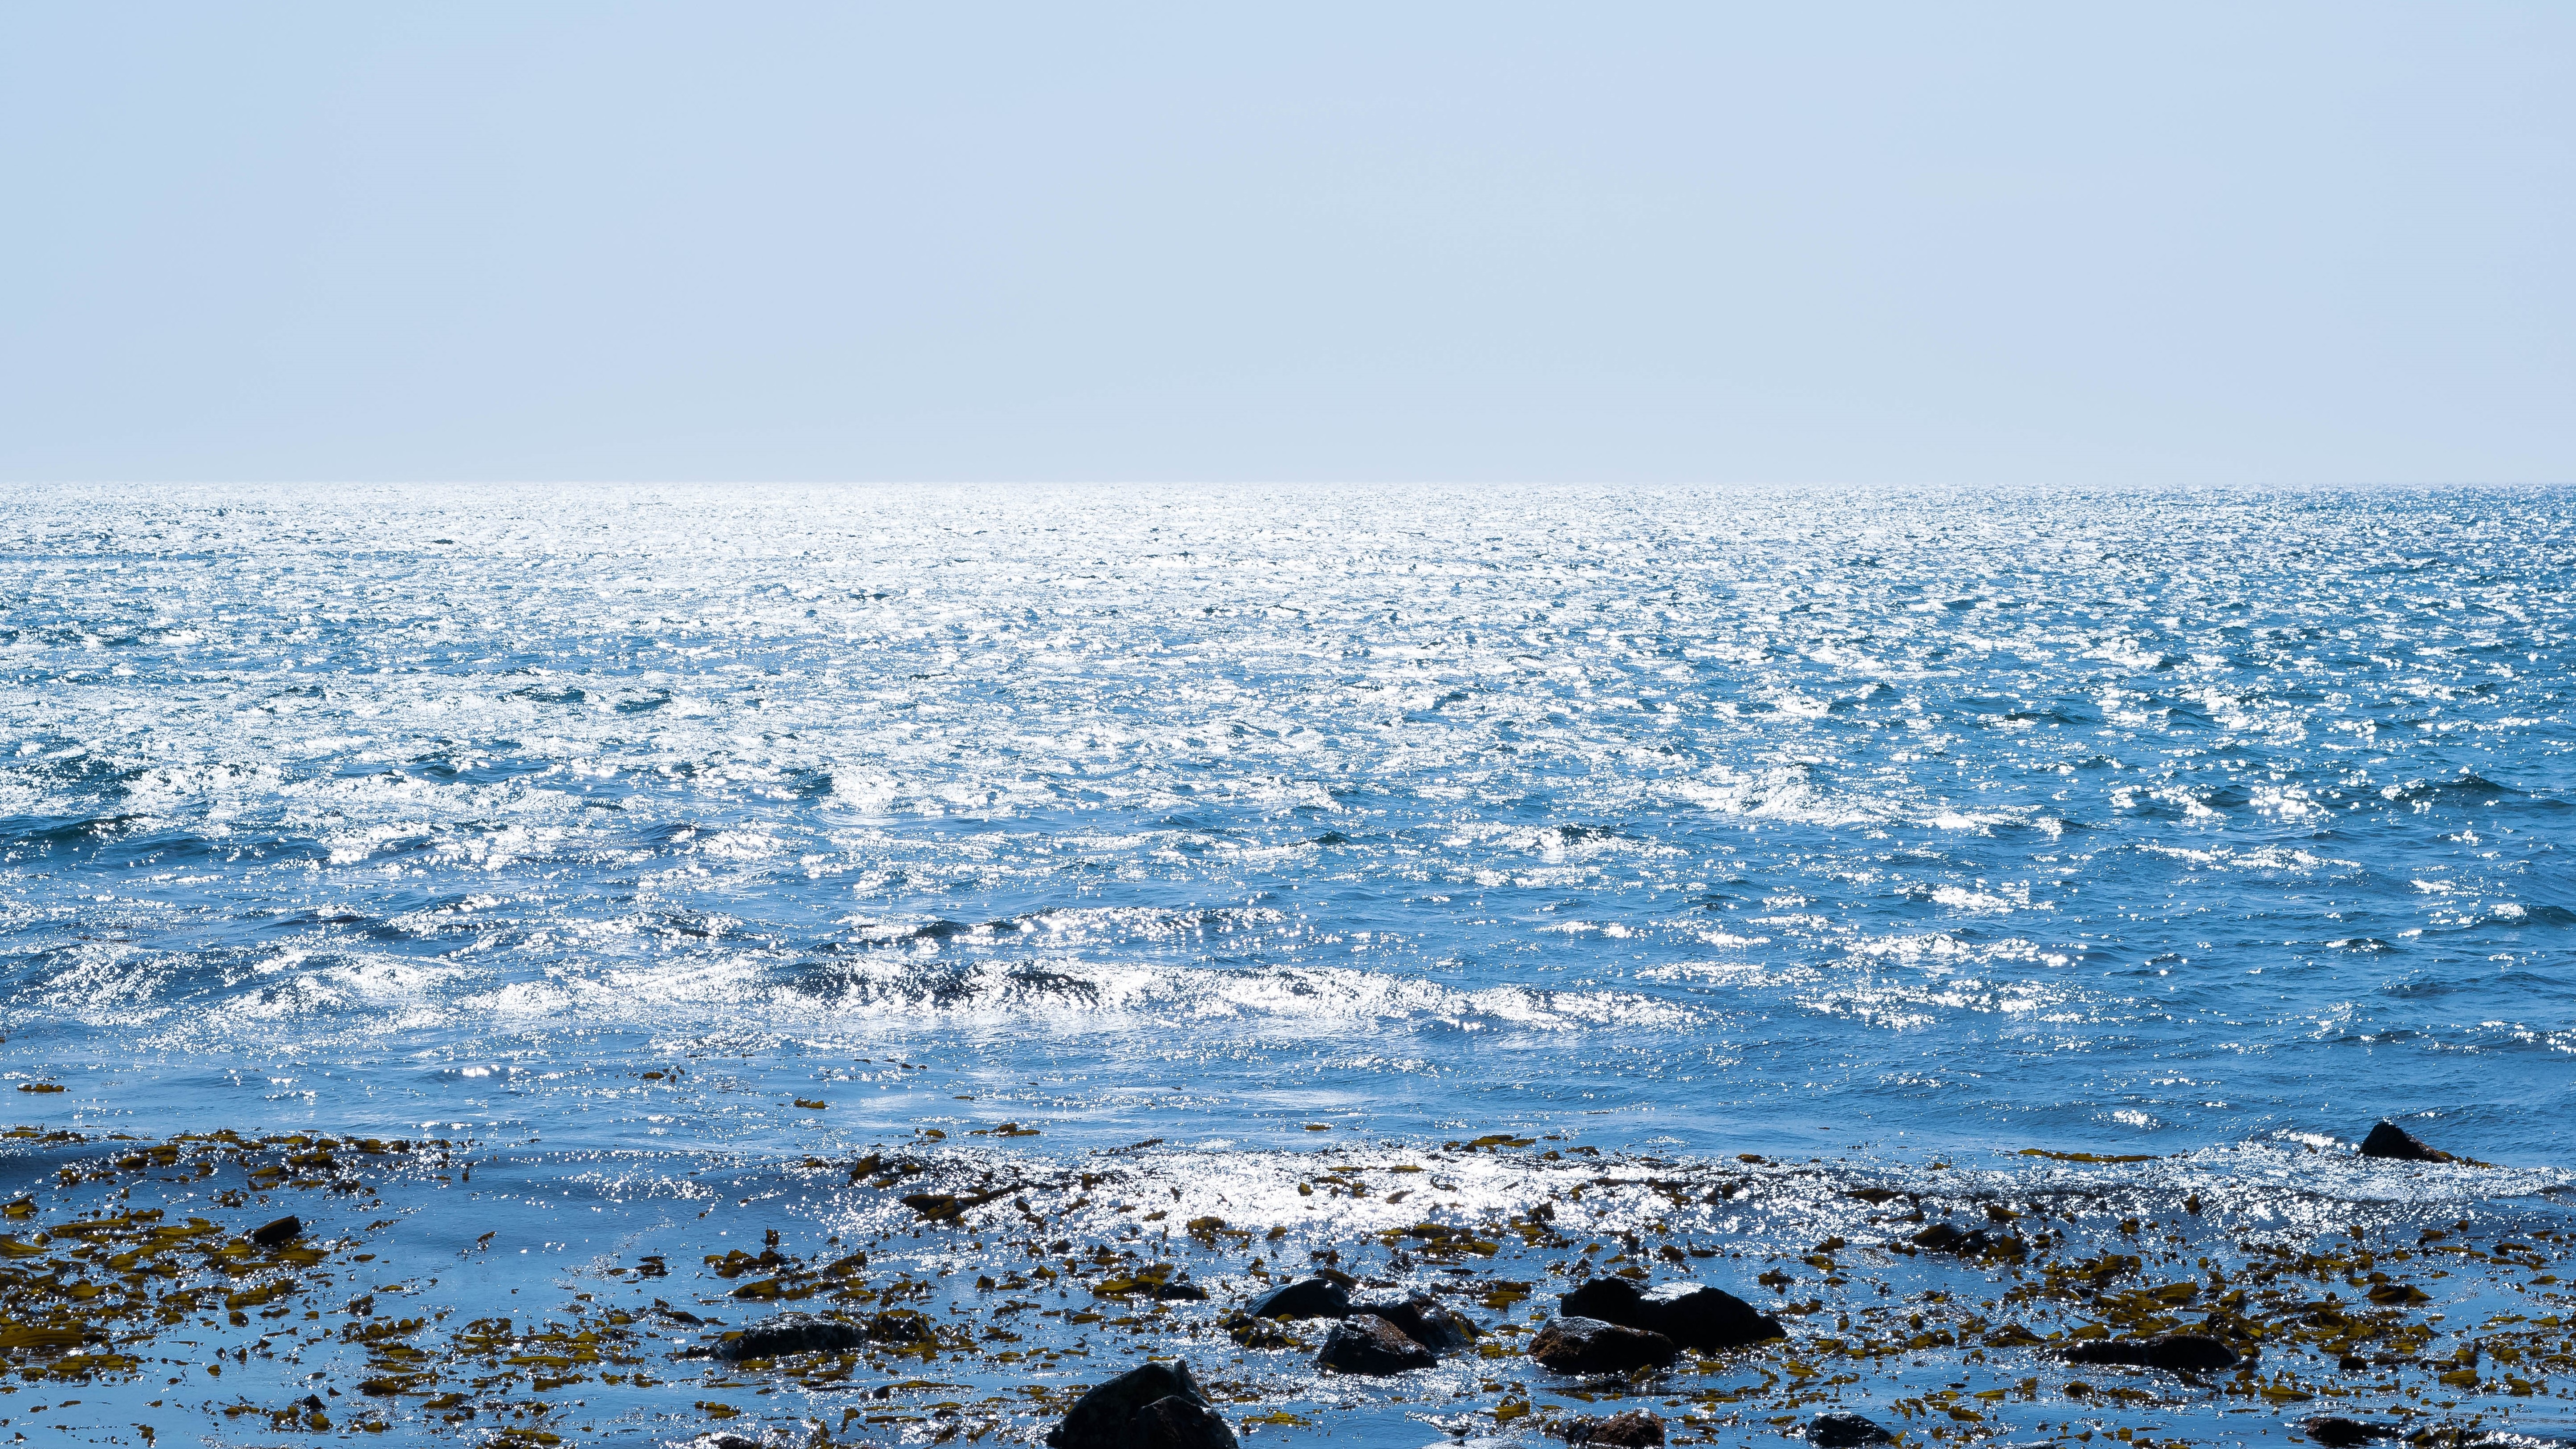
sea, coast, water, ocean, horizon, winter, sky, sunlight, shore, wave, tide, summer, ice, seascape, calm, arctic, tundra, freezing, arctic ocean, wind wave, coastal and oceanic landforms